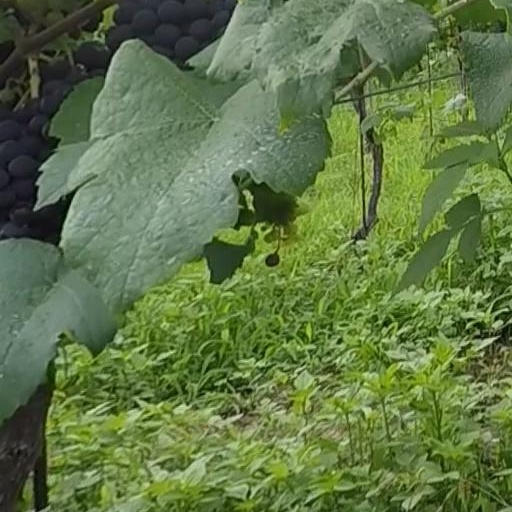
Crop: grape